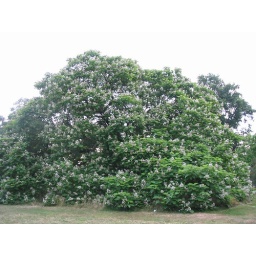
Indian bean tree in full flower